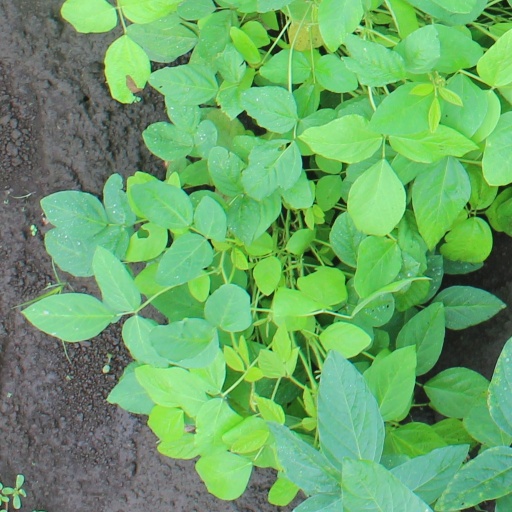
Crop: soybean